Thermal paper

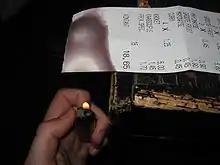
A receipt printed on thermal paper. A heat source near the paper will color the paper.

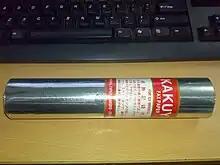
Paper roll for thermal fax machine.

Thermal paper (often supplied in roll form, and sometimes referred to as an audit roll) is a special fine paper that is coated with a material formulated to change color locally when exposed to heat. It is used in thermal printers, particularly in inexpensive devices, such as adding machines, cash registers, credit card terminals and small, lightweight portable printers.